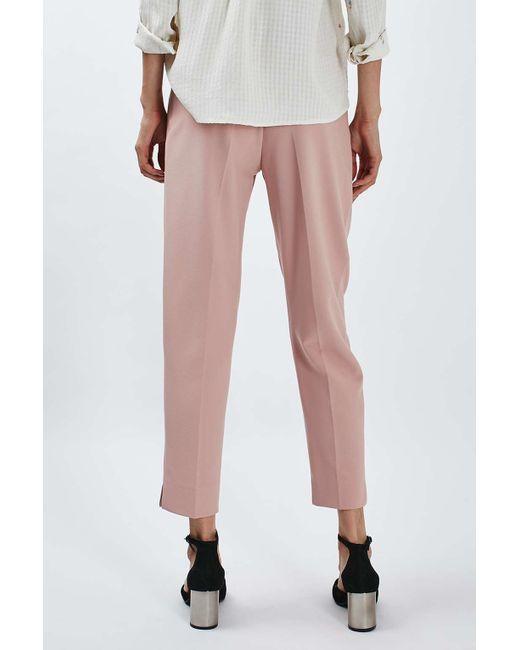
Rosa gerade geschnittene Hose für Freizeitkleidung